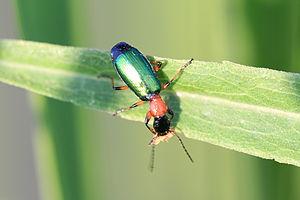
La famille des Carabidés, ou Carabidae, rassemble des coléoptères terrestres de grande taille, majoritairement prédateurs. Ces insectes sont répartis dans plus de 1 800 genres qui comprennent près de 40 000 espèces, dont la classification est encore discutée, certaines bases de données taxinomiques reconnaissant l'existence de sous-familles, d'autres non.